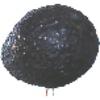
Label: Avocado ripe 1